Chinese Chippendale (architecture)

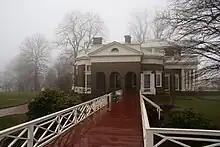
Chinese Chippendale railings on Monticello's wings

In architecture, Chinese Chippendale refers to a specific kind of railing or balustrade that was inspired by the "Chinese Chippendale" designs of cabinetmaker Thomas Chippendale. The infill between the top and bottom rails and the vertical supports is a series of interlocking diagonals, although rectilinear designs exist as well. The term may also be applied to latticework.